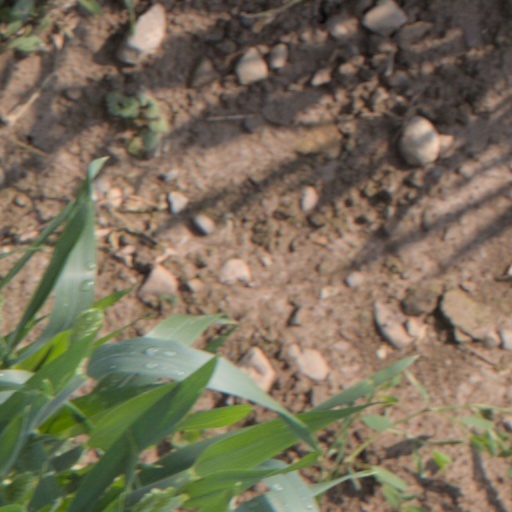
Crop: wheat